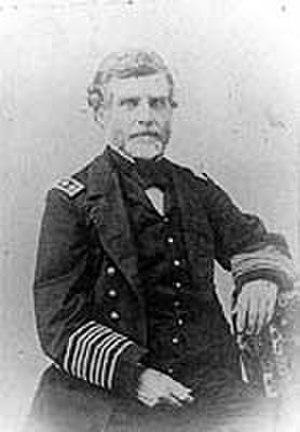
Le Commonwealth de la Virginie est une partie importante des États Confédérés durant la guerre de Sécession. En tant d'État esclavagiste, la Virginie, convoque une convention de l'État pour faire face à la crise de la sécession qui s'ouvre le 13 février 1861, une semaine seulement après la formation de la Confédération par les sept États sécessionnistes. La convention délibère pendant plusieurs semaines, avec une prééminence des délégués de l'Union, et ne vote pas une motion en faveur de la sécession le 4 avril 1861. L'opinion évolue après le 15 avril 1861, lorsque le président des États-Unis Abraham Lincoln lance un appel pour lever des troupes de tous les états, encore dans l'Union en réponse à la prise du fort Sumter par la Confédération. Le 17 avril 1861, la convention de Virginie vote pour déclarer la sécession de l'Union, dans l'attente de la ratification de cette décision par les électeurs.
La famille Lee des États-Unis d’Amérique est une famille politique importante d’un point de vue historique, originaire de Virginie, dont de nombreux membres éminents sont connus pour leur réussite dans la politique ou encore dans le domaine militaire. La théorie longuement défendue durant plus de deux-cents ans est qu’ils descendraient des « Lee » du comté de Shropshire en Angleterre. Bien que certains spécialistes et érudits du XXᵉ siècle semblent discréditer cette affirmation, les recherches exhaustives du généalogiste Alan Nicholls soutiennent le lien avec les « Lee » du Shropshire.